Mirandola mint

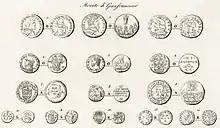
Coinage under Giovanni Francesco Pico

The birth of the Mirandola mint dates back to a few years after the siege of Mirandola by pope Julius II, when in 1515 the Emperor of the Holy Roman Empire, Maximilian I of Hapsburg, granted the Lord Giovanni Francesco Pico della Mirandola permission to mint coins: in fact, the first coins in which the Pico coat of arms is depicted next to the imperial eagle date back to that year.